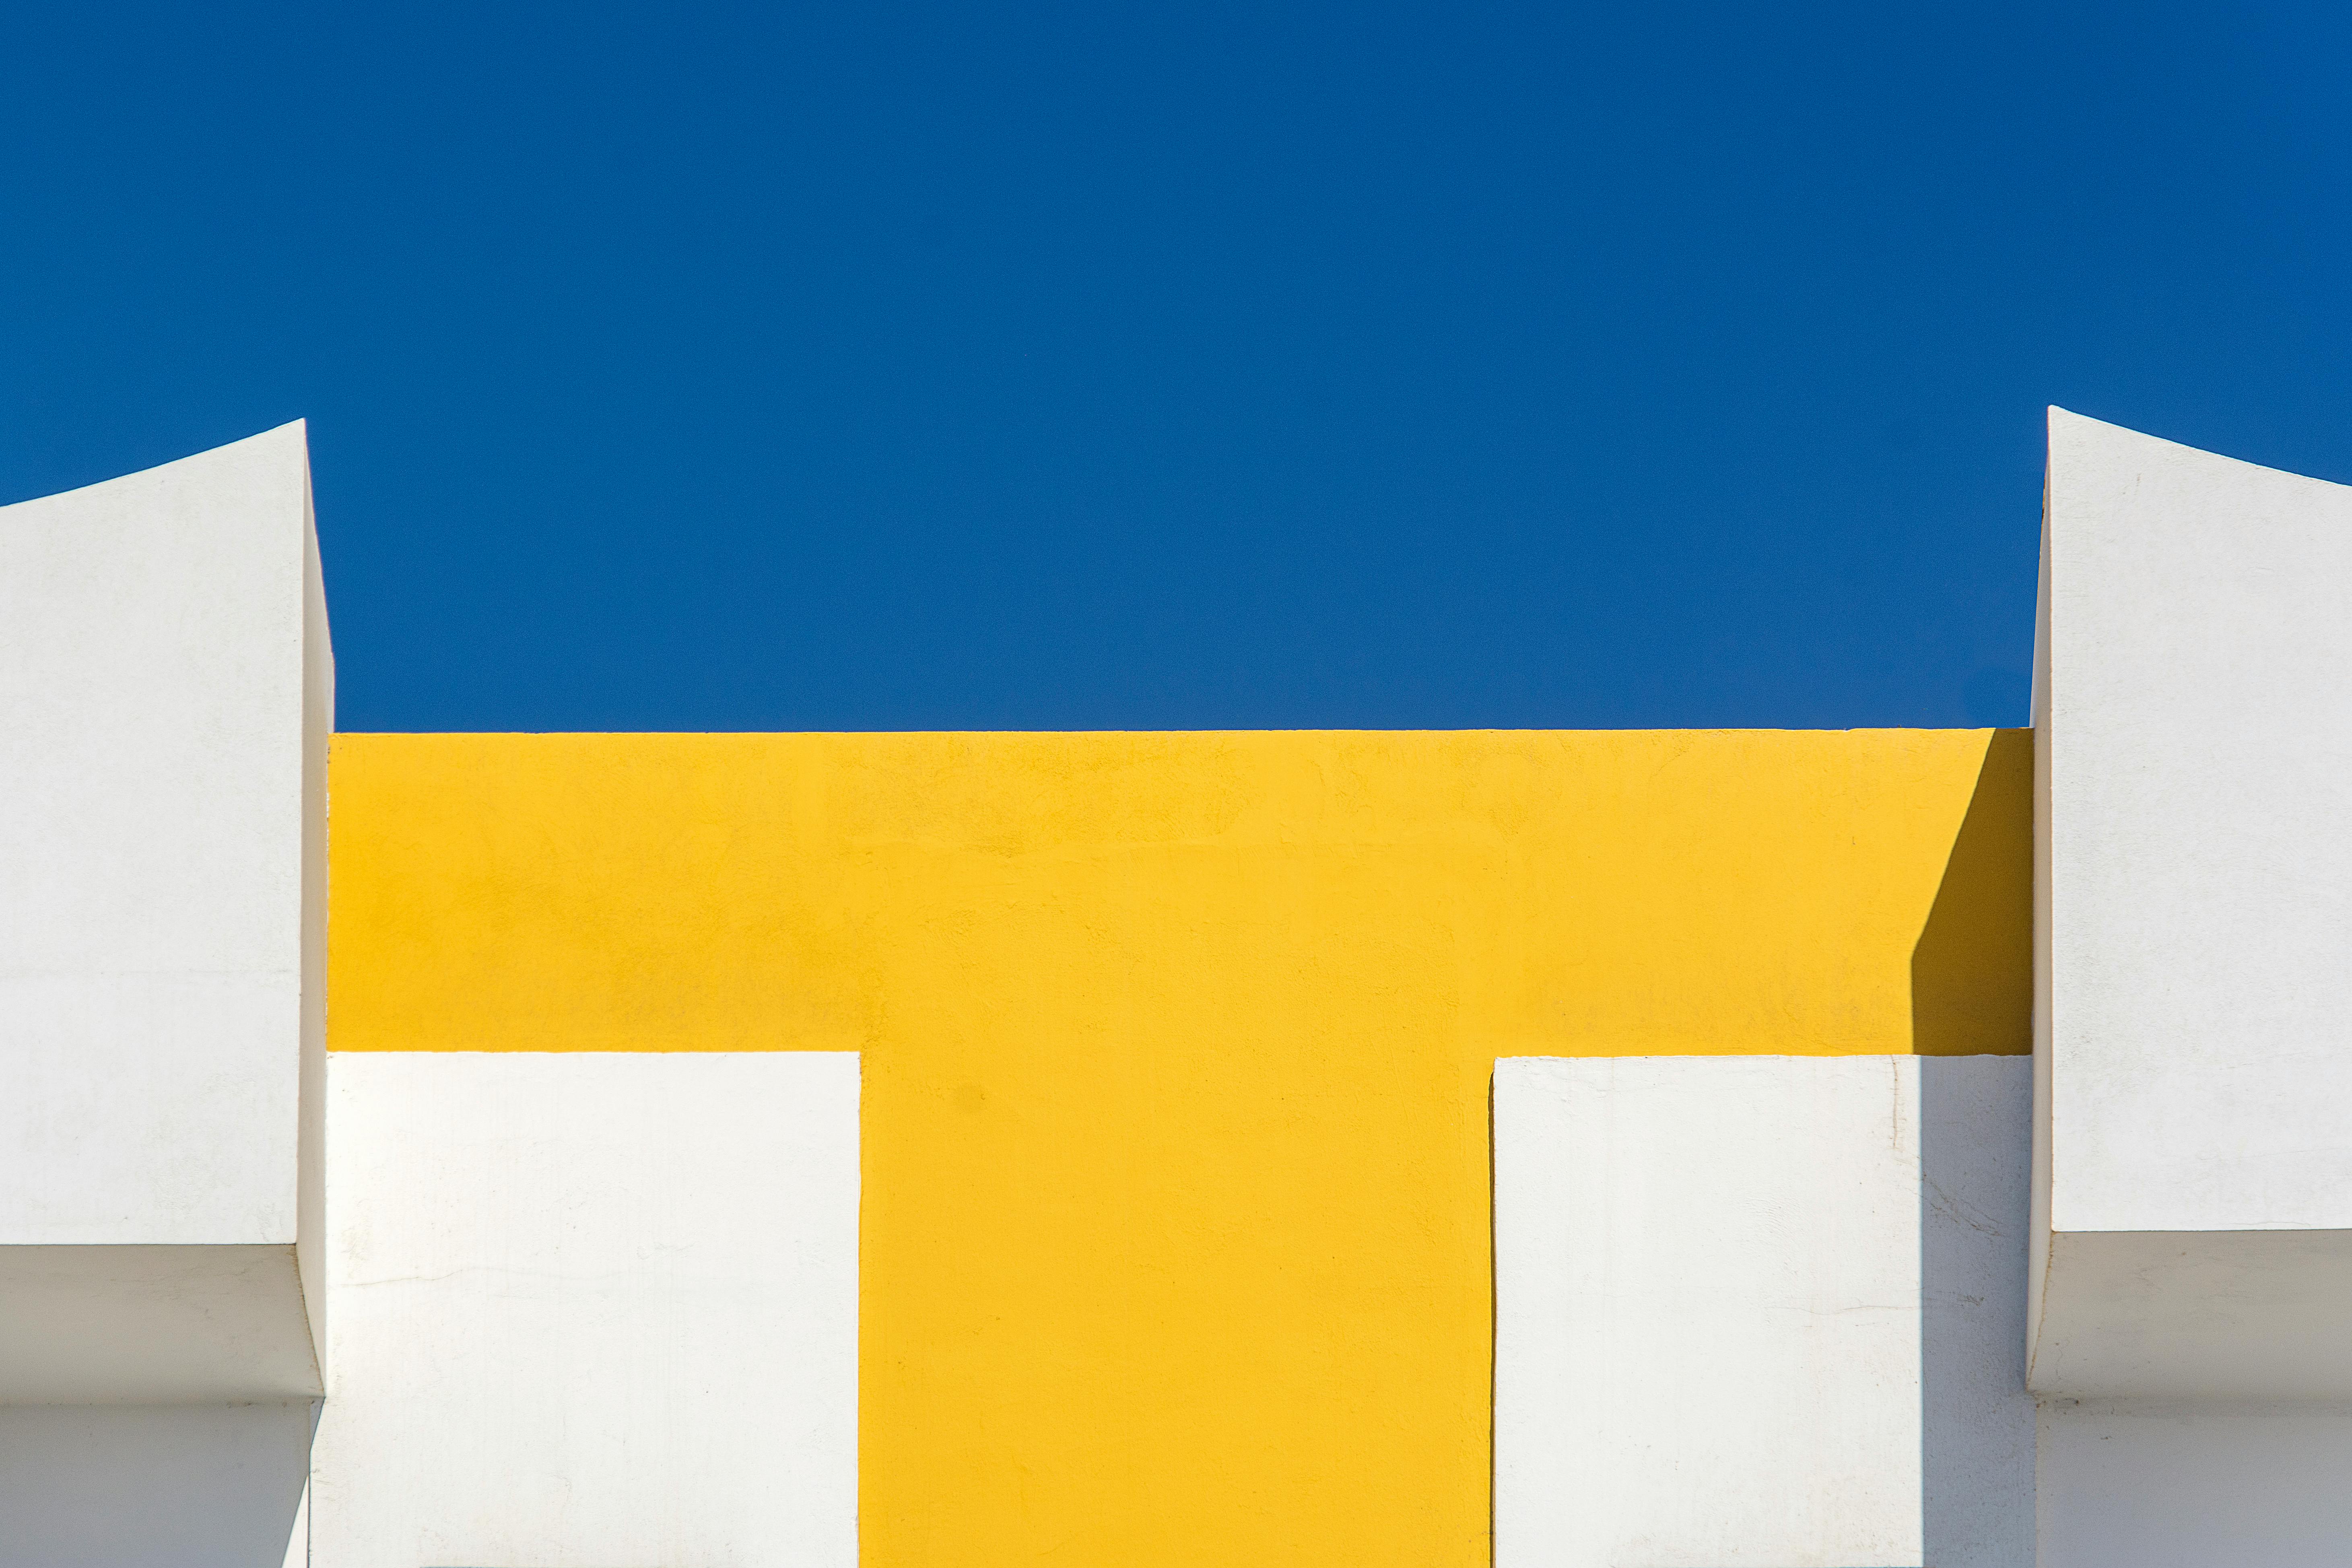
art, daytime, yellow, composite material, symmetry, design